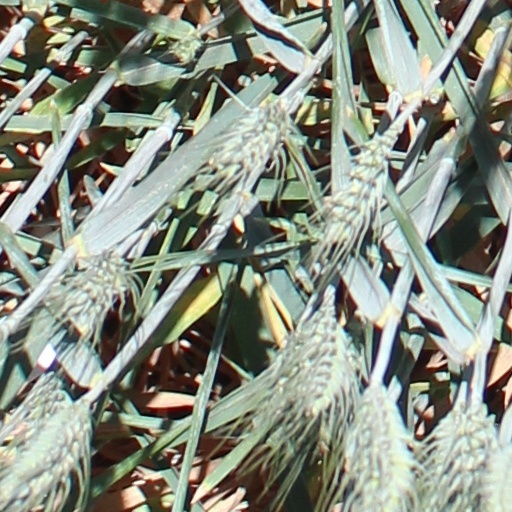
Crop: wheat